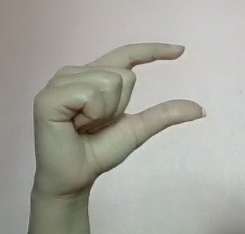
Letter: dal